Nani Soewondo-Soerasno

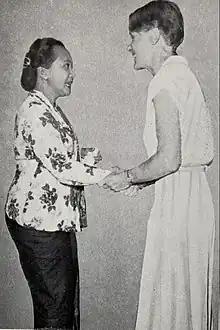
Soewondo with a Dutch author, , in 1957

Nani Soewondo-Soerasno (born 15 August 1918 – date of death unknown) was an Indonesian lawyer, suffragist, and women's rights activist.